Tom Hiddleston

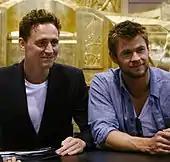
Hiddleston with Chris Hemsworth at the 2010 San Diego Comic-Con

While still doing student plays, Hiddleston began appearing on television, landing parts in Stephen Whittaker's adaptation of "Nicholas Nickleby" (2001) for ITV, the BBC/HBO co-production "Conspiracy" (2001), and as Randolph Churchill, the son of Winston Churchill, in the BBC/HBO drama "The Gathering Storm" (2002).